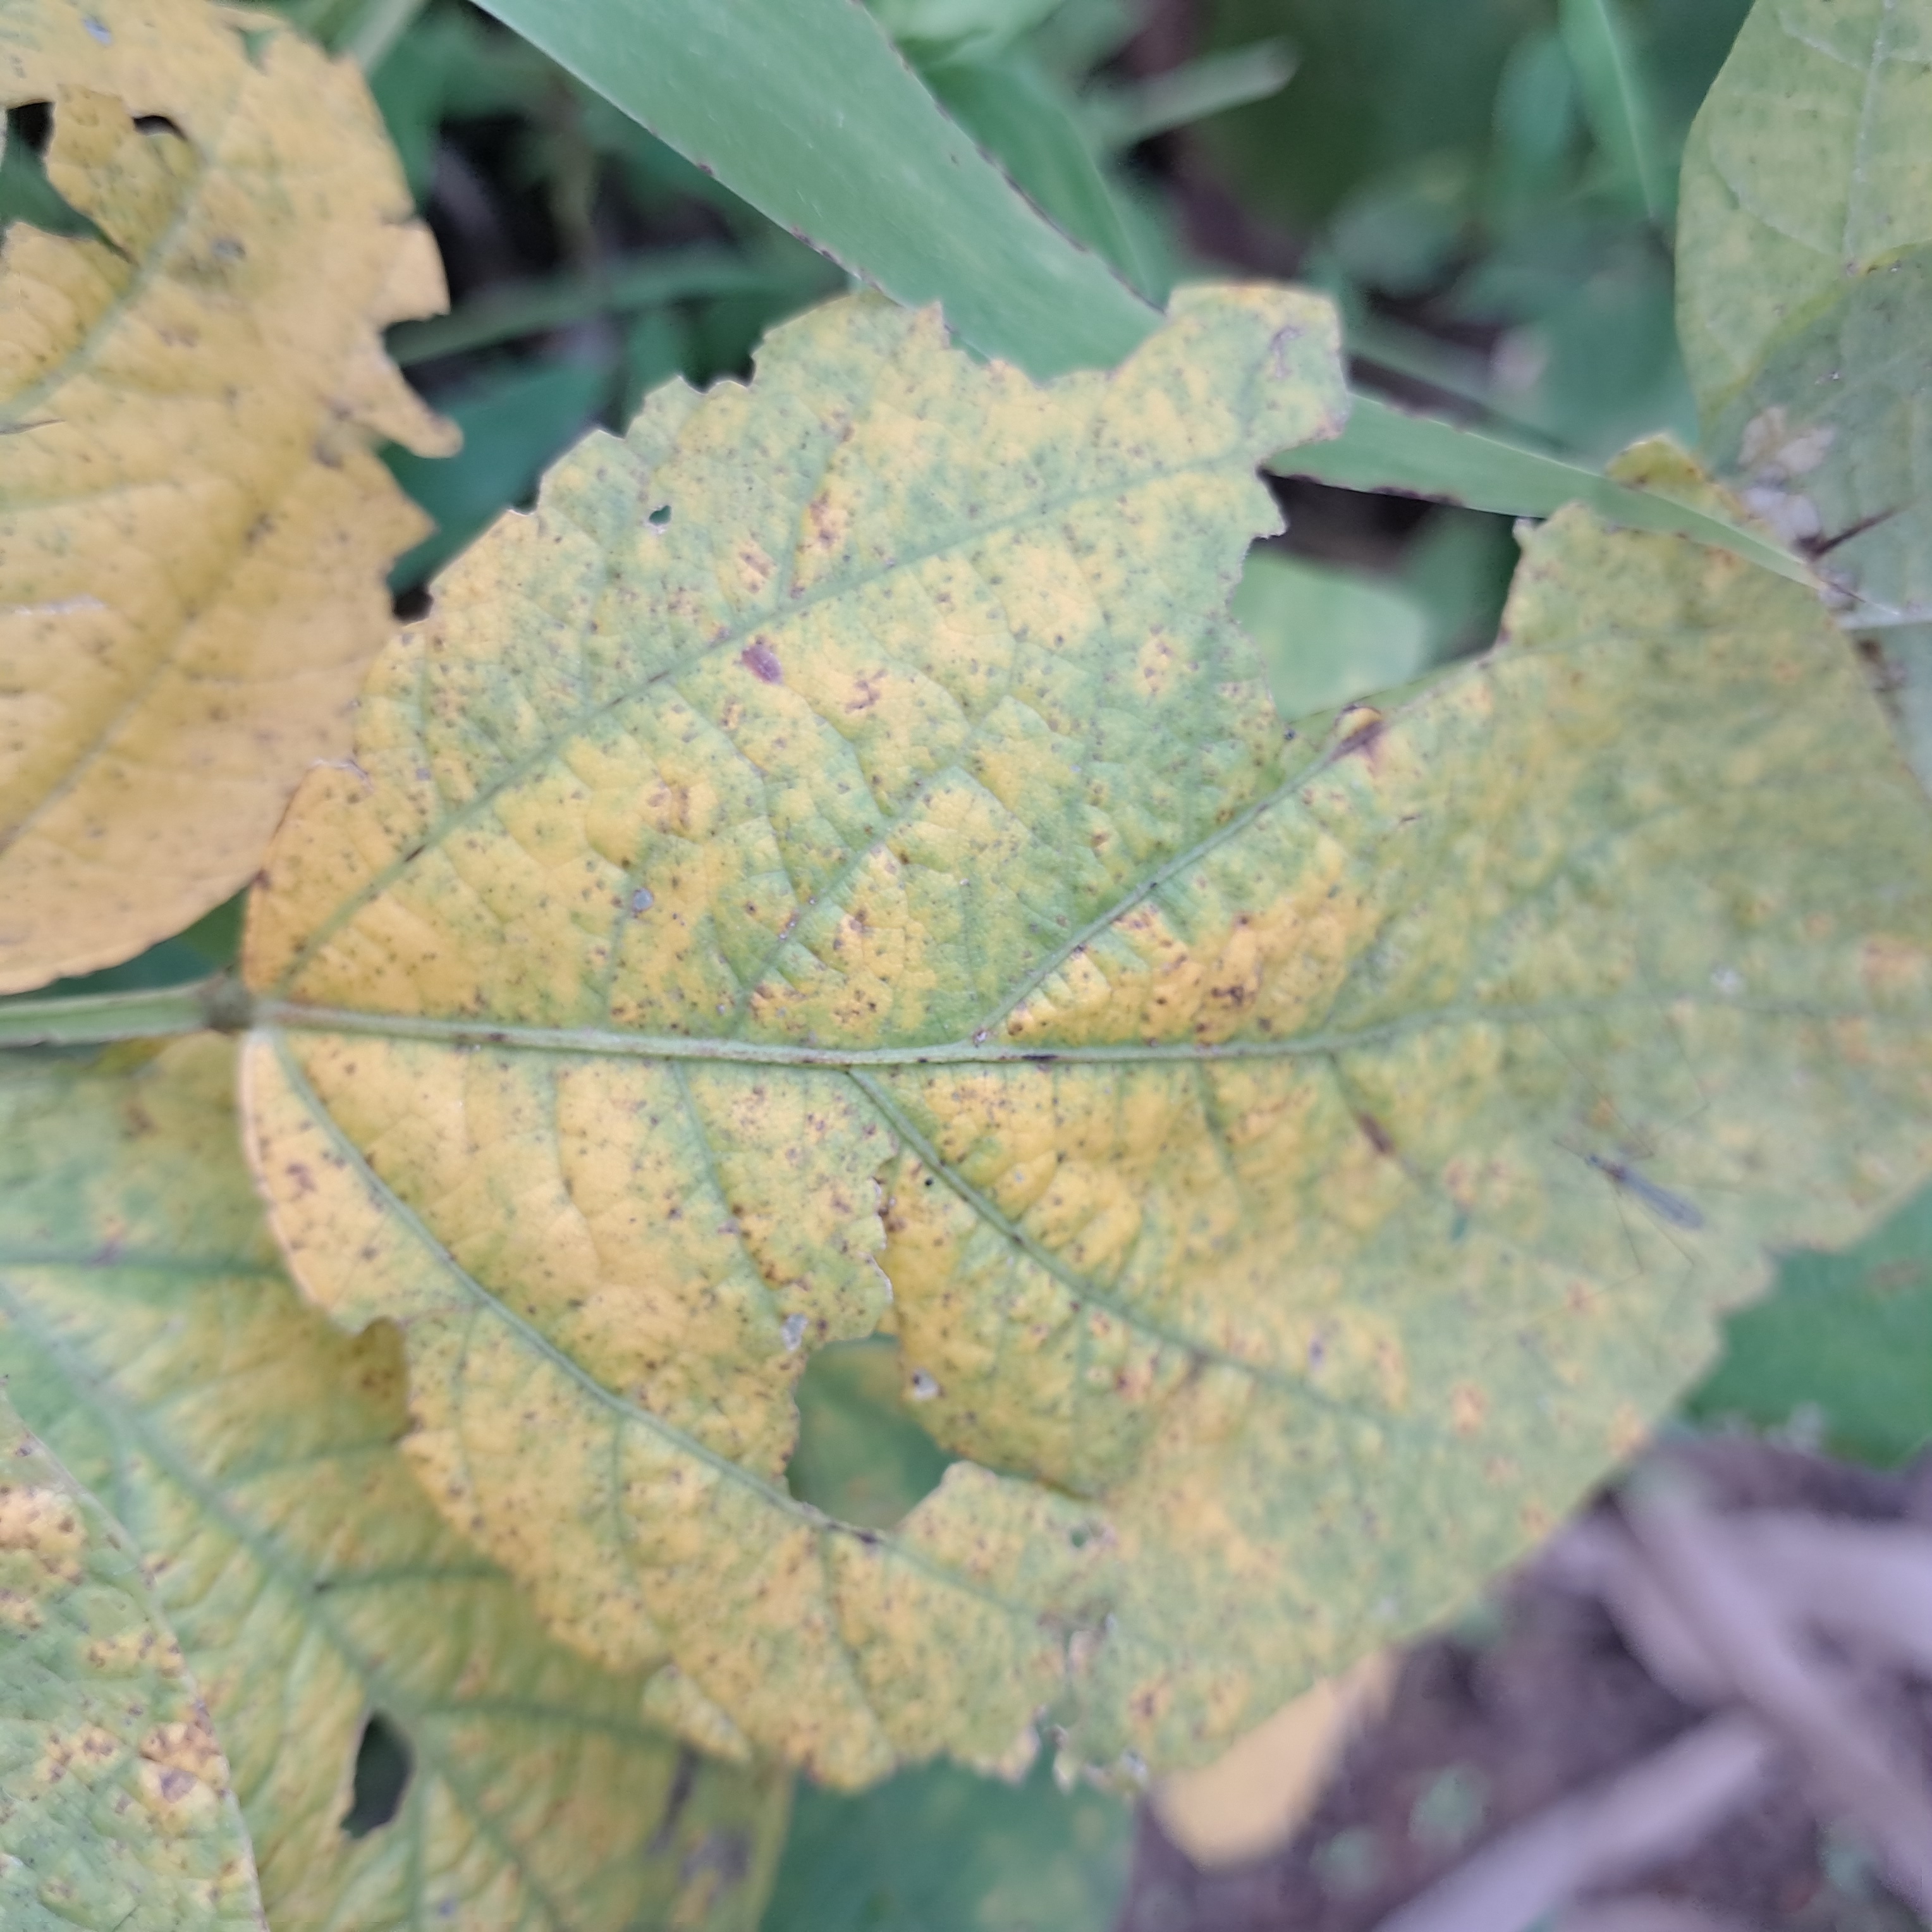
Label: Spectoria_Brown_Spot